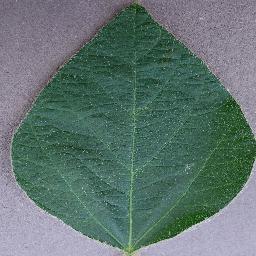
Label: Soybean___healthy